Croatian Publishing and Bibliographic Institute

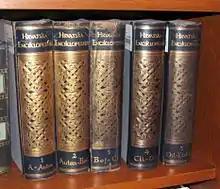
Four of five volumes of "Croatian Encyclopedia" were published by the Institute between 1941 and 1945.

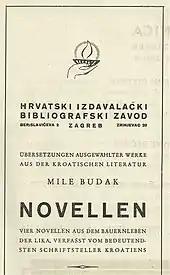
A German-language translation of Mile Budak's novellas was published by the institute in 1942.

The HIBZ published a series of anthologies titled Contemporary Croatian Writers ("Suvremeni hrvatski pisci"):